Shinnecock Indian Nation

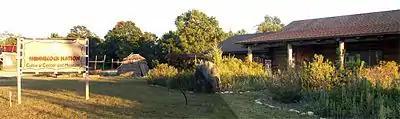
Cultural Center and Museum in Southampton

The Shinnecock were among the thirteen Indian bands loosely based on kinship on Long Island, which were named by their geographic locations, but the people were highly decentralized. The most common pattern of indigenous life on Long Island prior to their economic and cultural destruction - and, on occasion, actual enslavement - by the Europeans was the autonomous village linked by kinship to its neighbors. They were related and politically subject to the Pequot and Narragansett, the more powerful Algonquian tribes of southern New England across Long Island Sound. The Shinnecock are believed to have spoken a dialect of Mohegan-Pequot-Montauk, similar to their neighbors the Montaukett on Long Island. As is the case with many North Eastern tribes after the establishment of reservations, the Shinnecock language was not allowed to be spoken in schools and its use was highly frowned upon off the reservation. This caused a decline in the number of people who spoke the language, the tribe is actively engaged in language renewal programs to secure the legacy of the language for future generations.